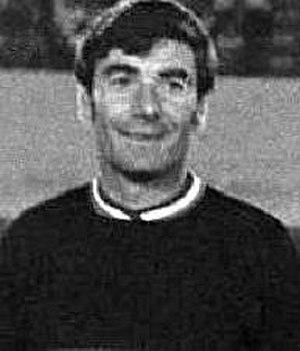
Stadium municipal de Toulouse, 1bis allées Gabriel-Biénès. 22 Septembre 1970. Vue des anciens joueurs de l'équipe de France lors de la coupe du monde en Suède en 1958 et des anciens du Toulouse Football Club